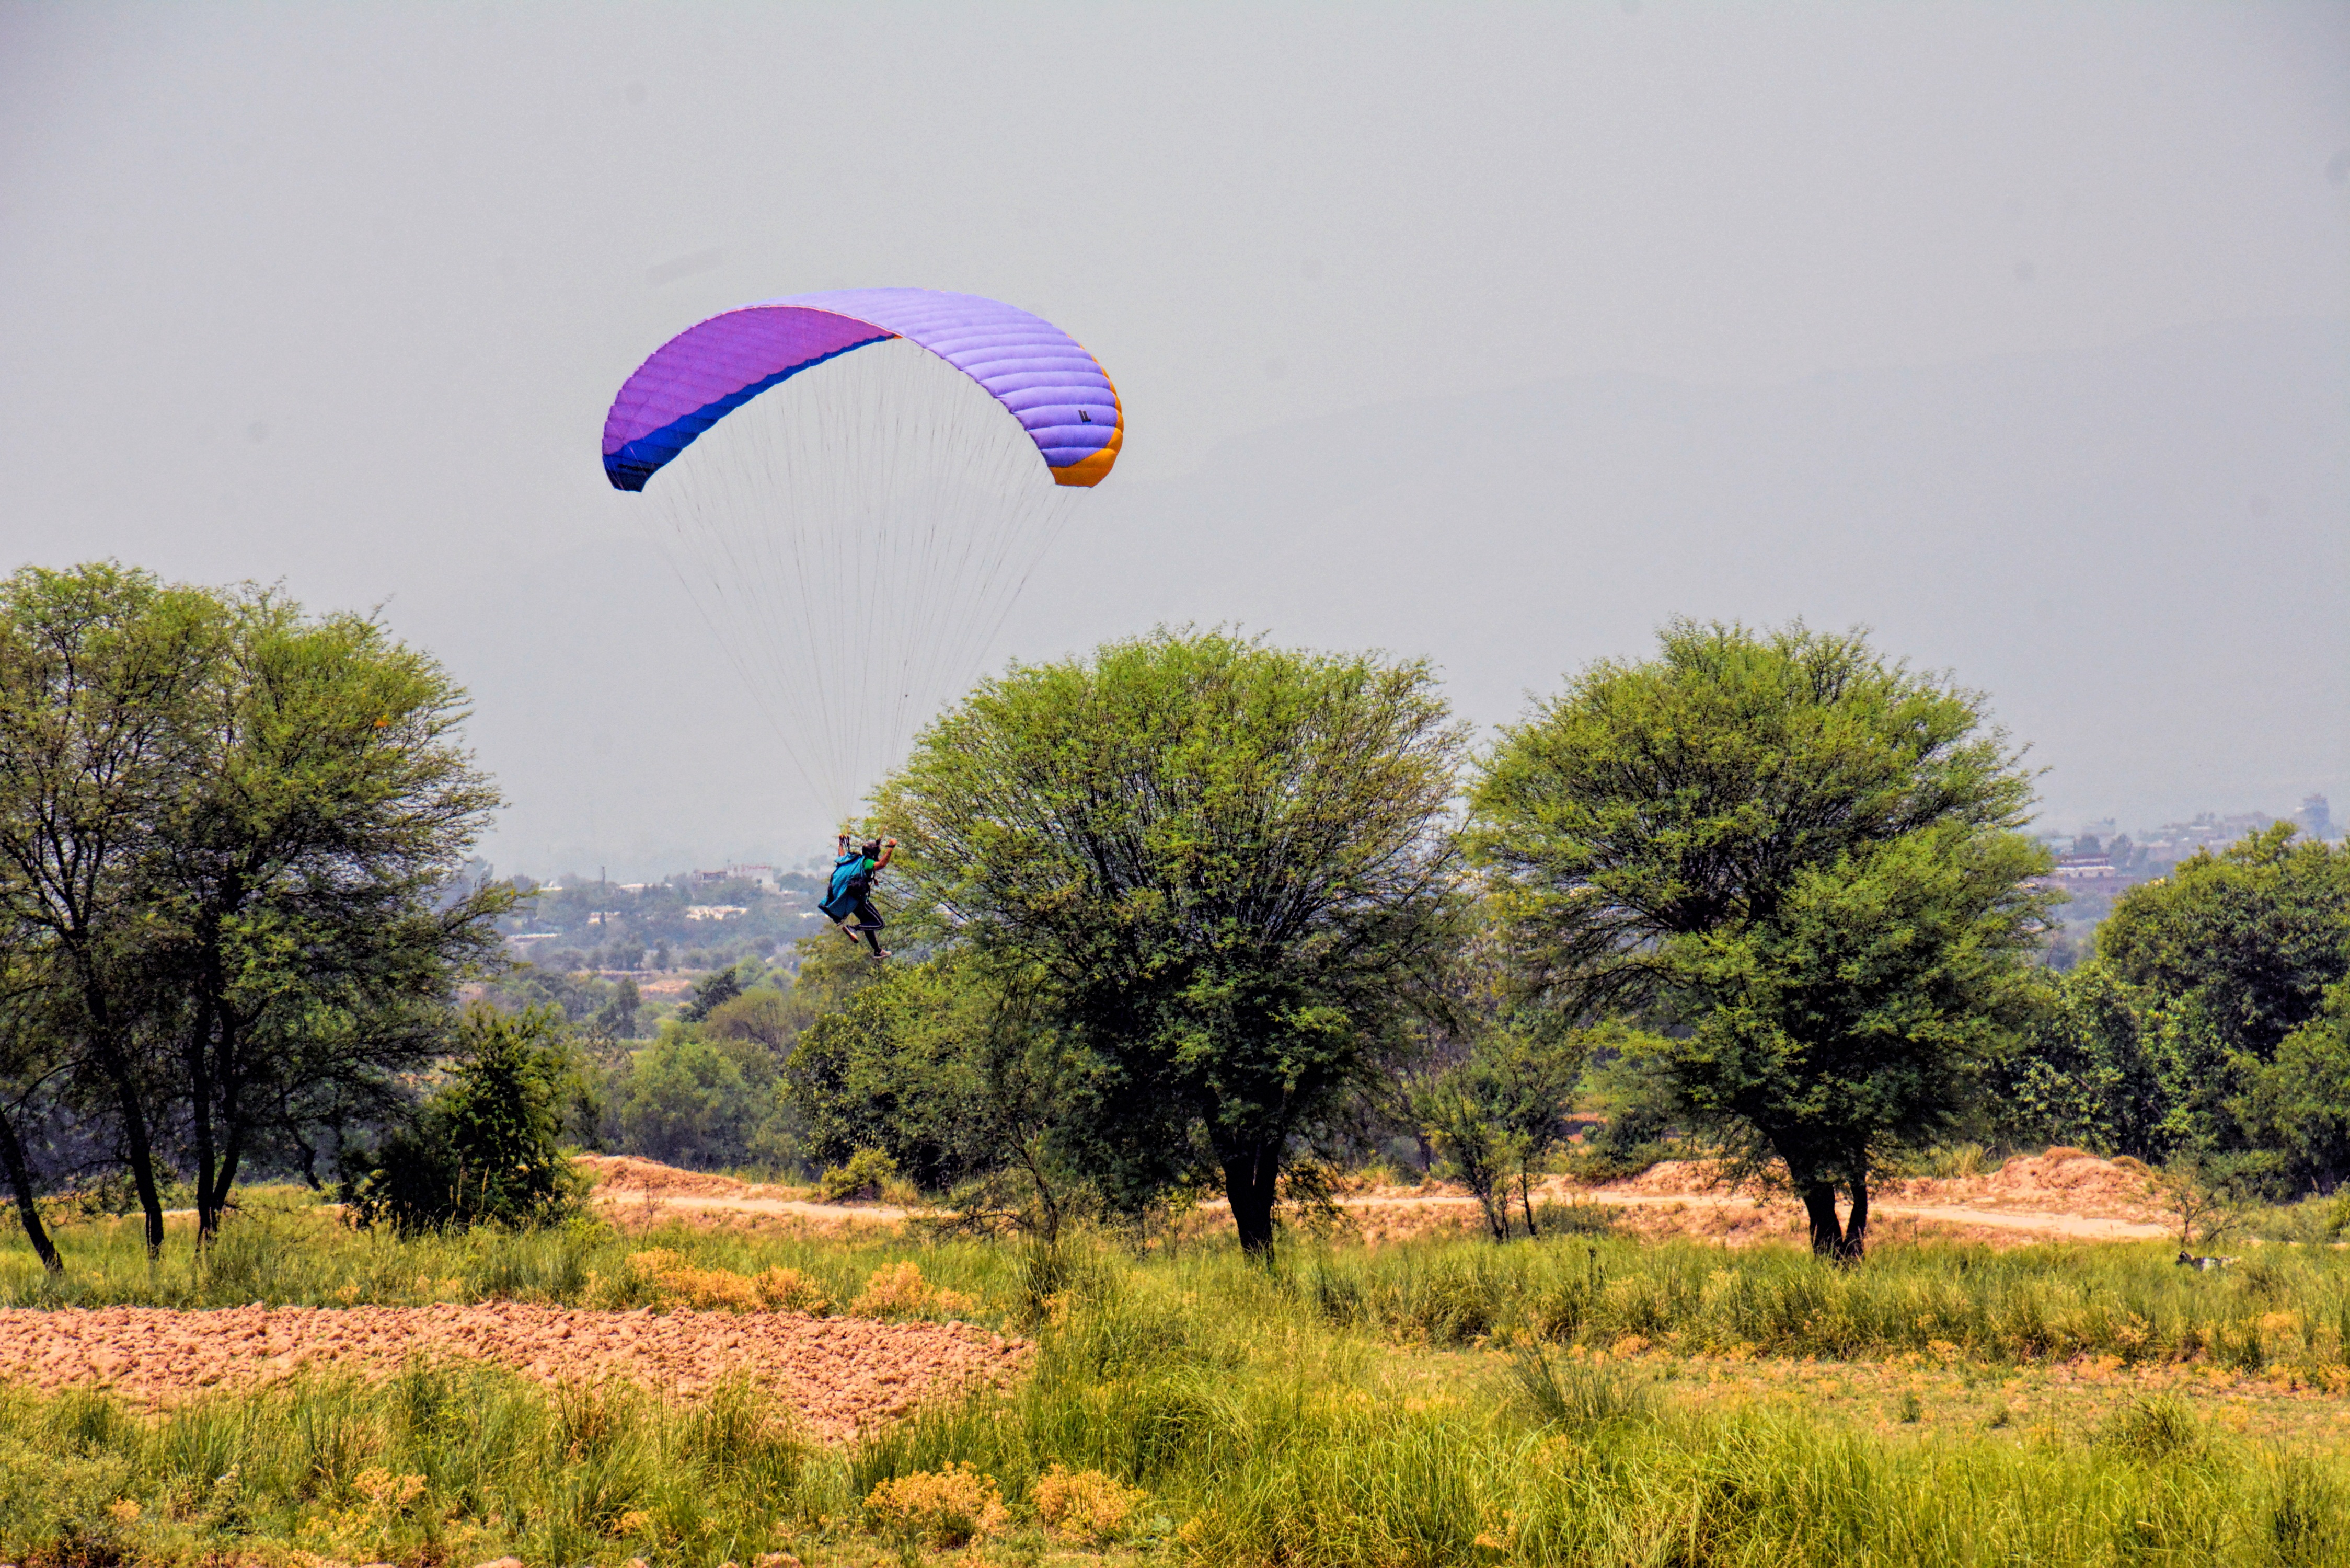
field, meadow, prairie, adventure, fly, travel, high, plain, paragliding, paraglider, skydiving, sports, gliding, grassland, pakistan, air sports, khanpur dam, windsports